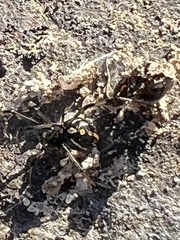
Species: Lactrodectus_hesperus